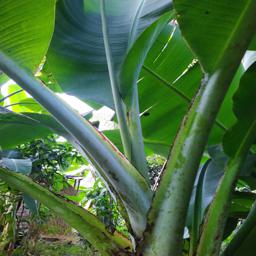
Label: JAHAJI STEM